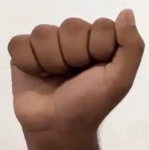
ASL sign: A